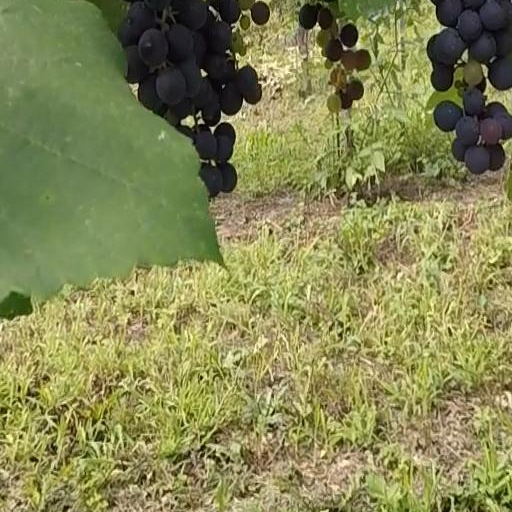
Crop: grape